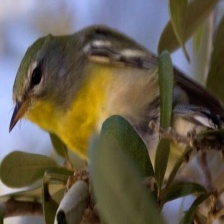
Species: NORTHERN PARULA
Scientific name: SETOPHAGA AMERICANA